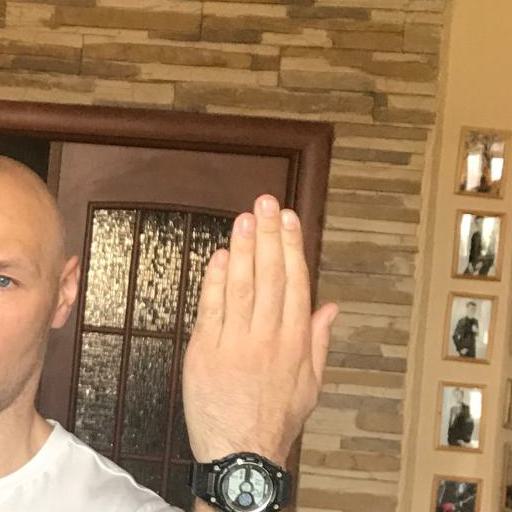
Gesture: stop_inverted